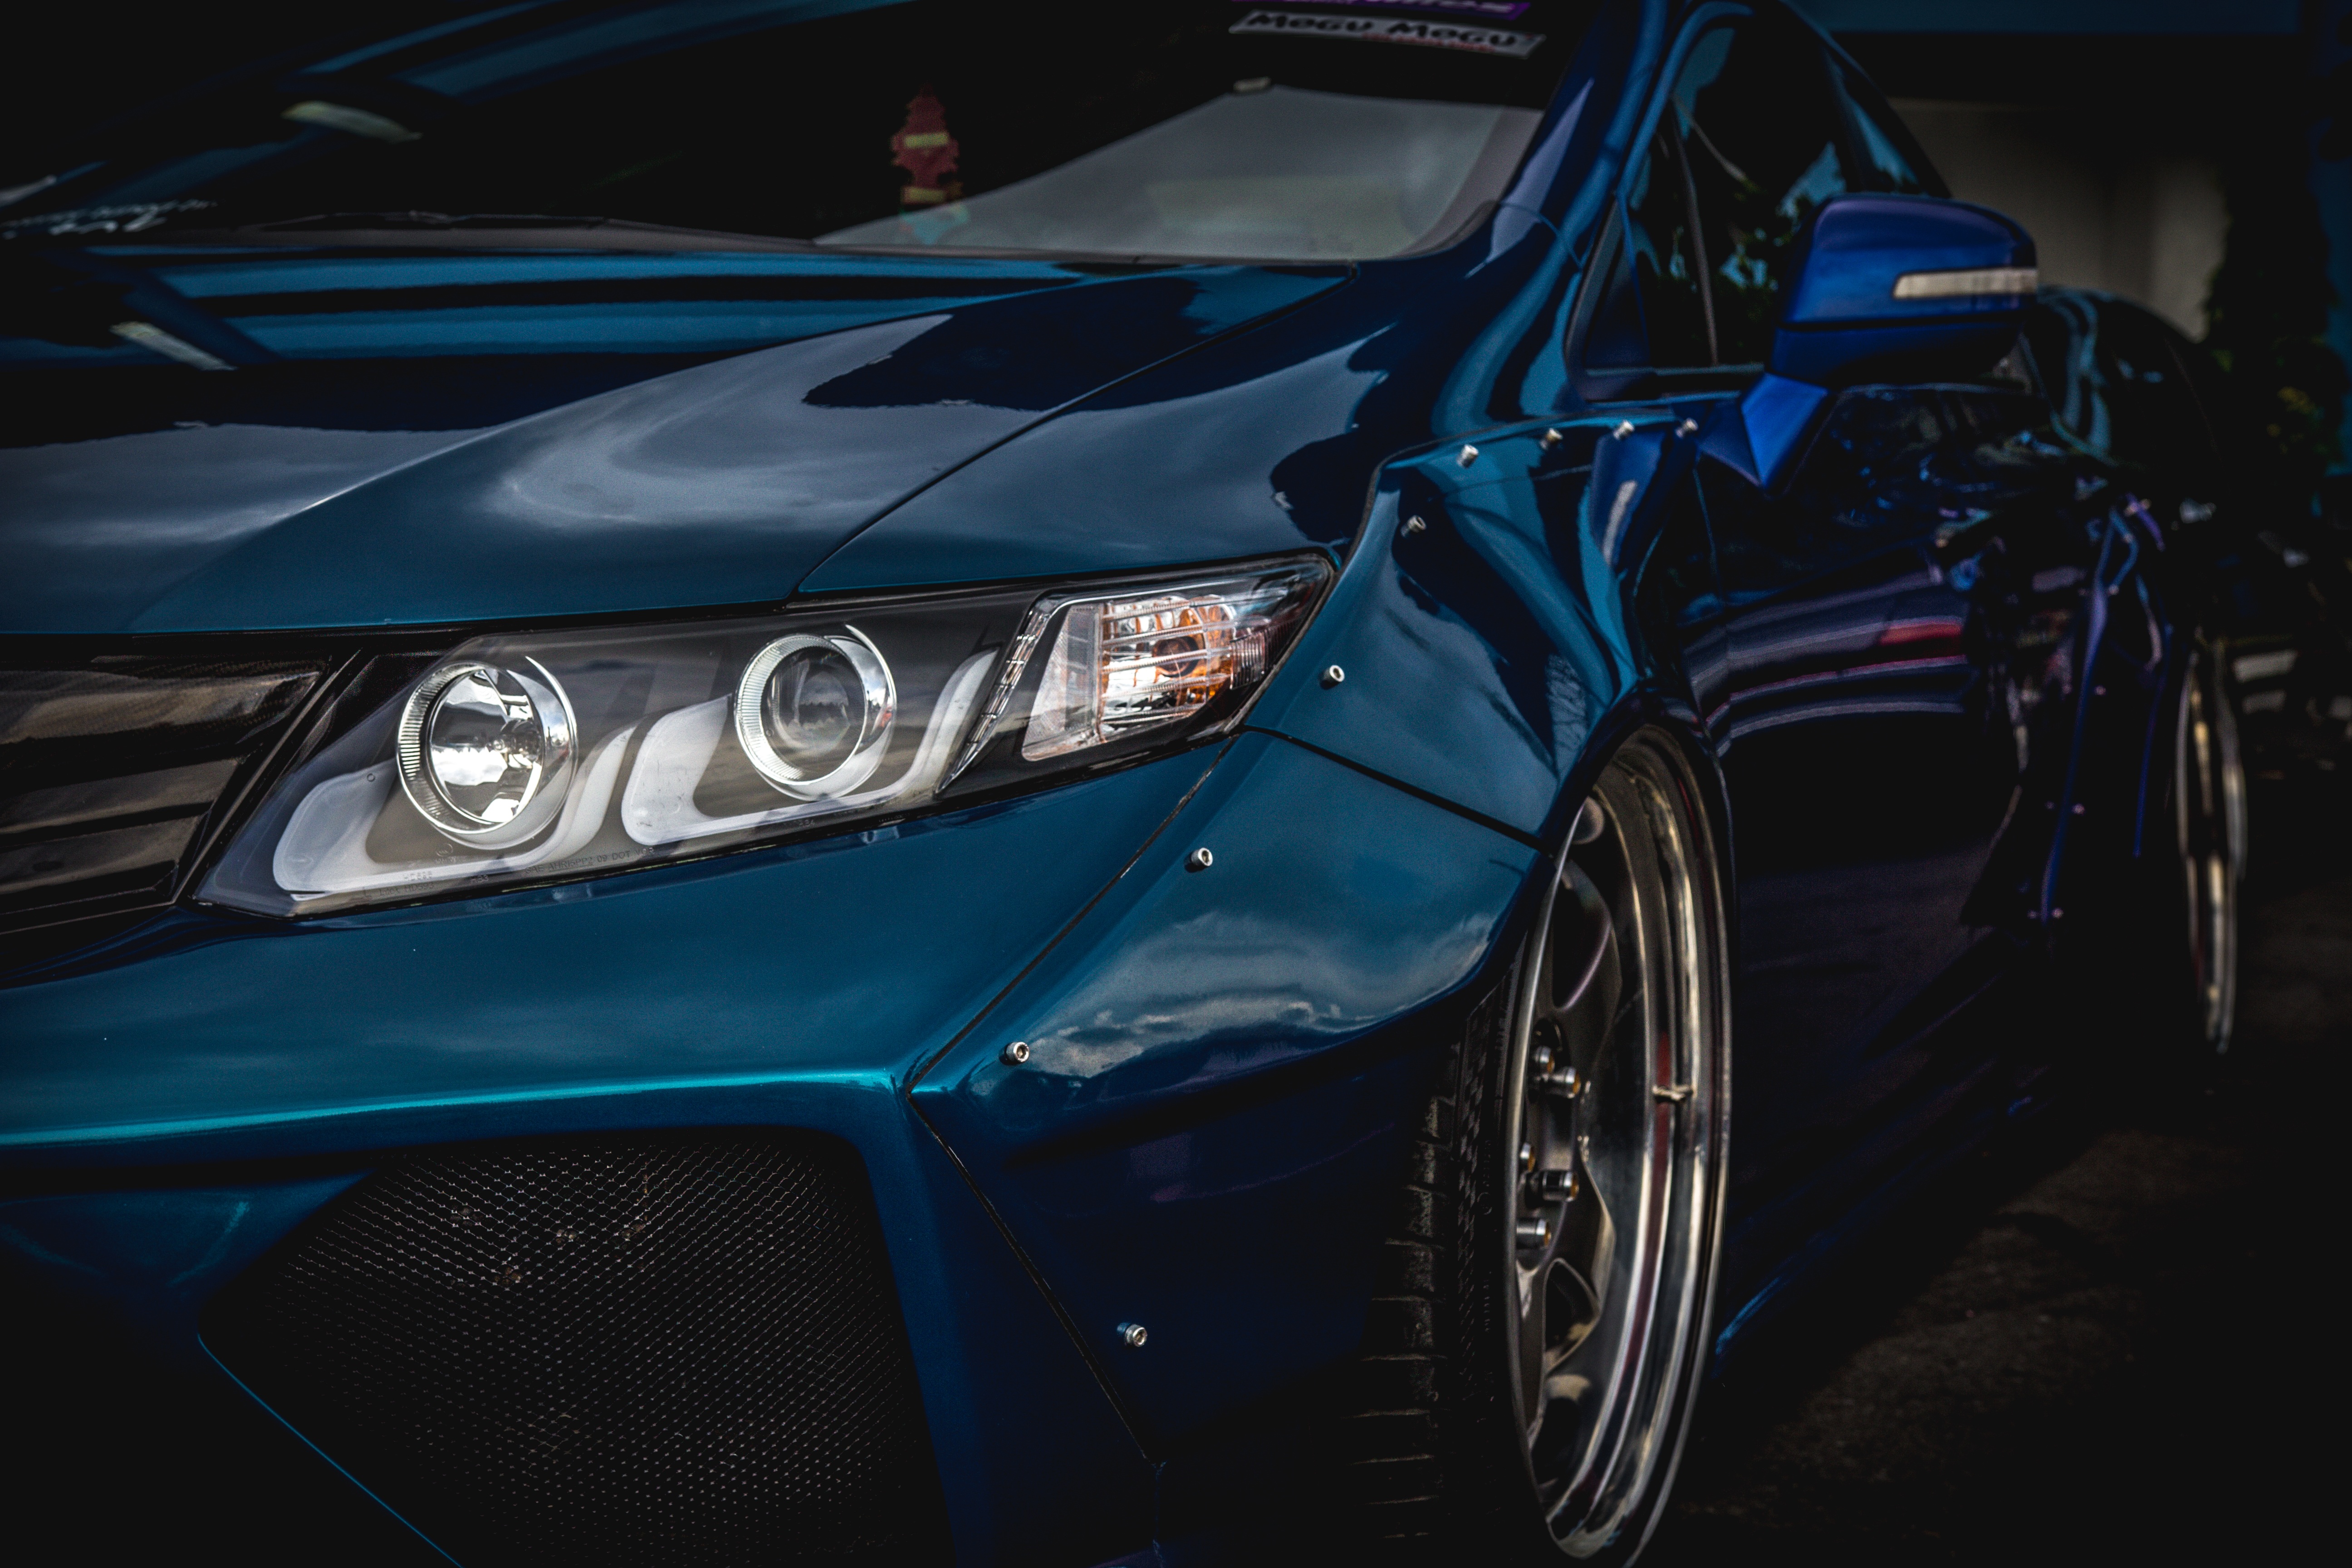
car, wheel, parking, vehicle, sports car, bumper, rim, sedan, honda, side, custom, lexus, lowered, auto show, sport utility vehicle, land vehicle, automobile make, automotive exterior, automotive design, sports sedan, body kit, low suspension, modifications, car wallpaper